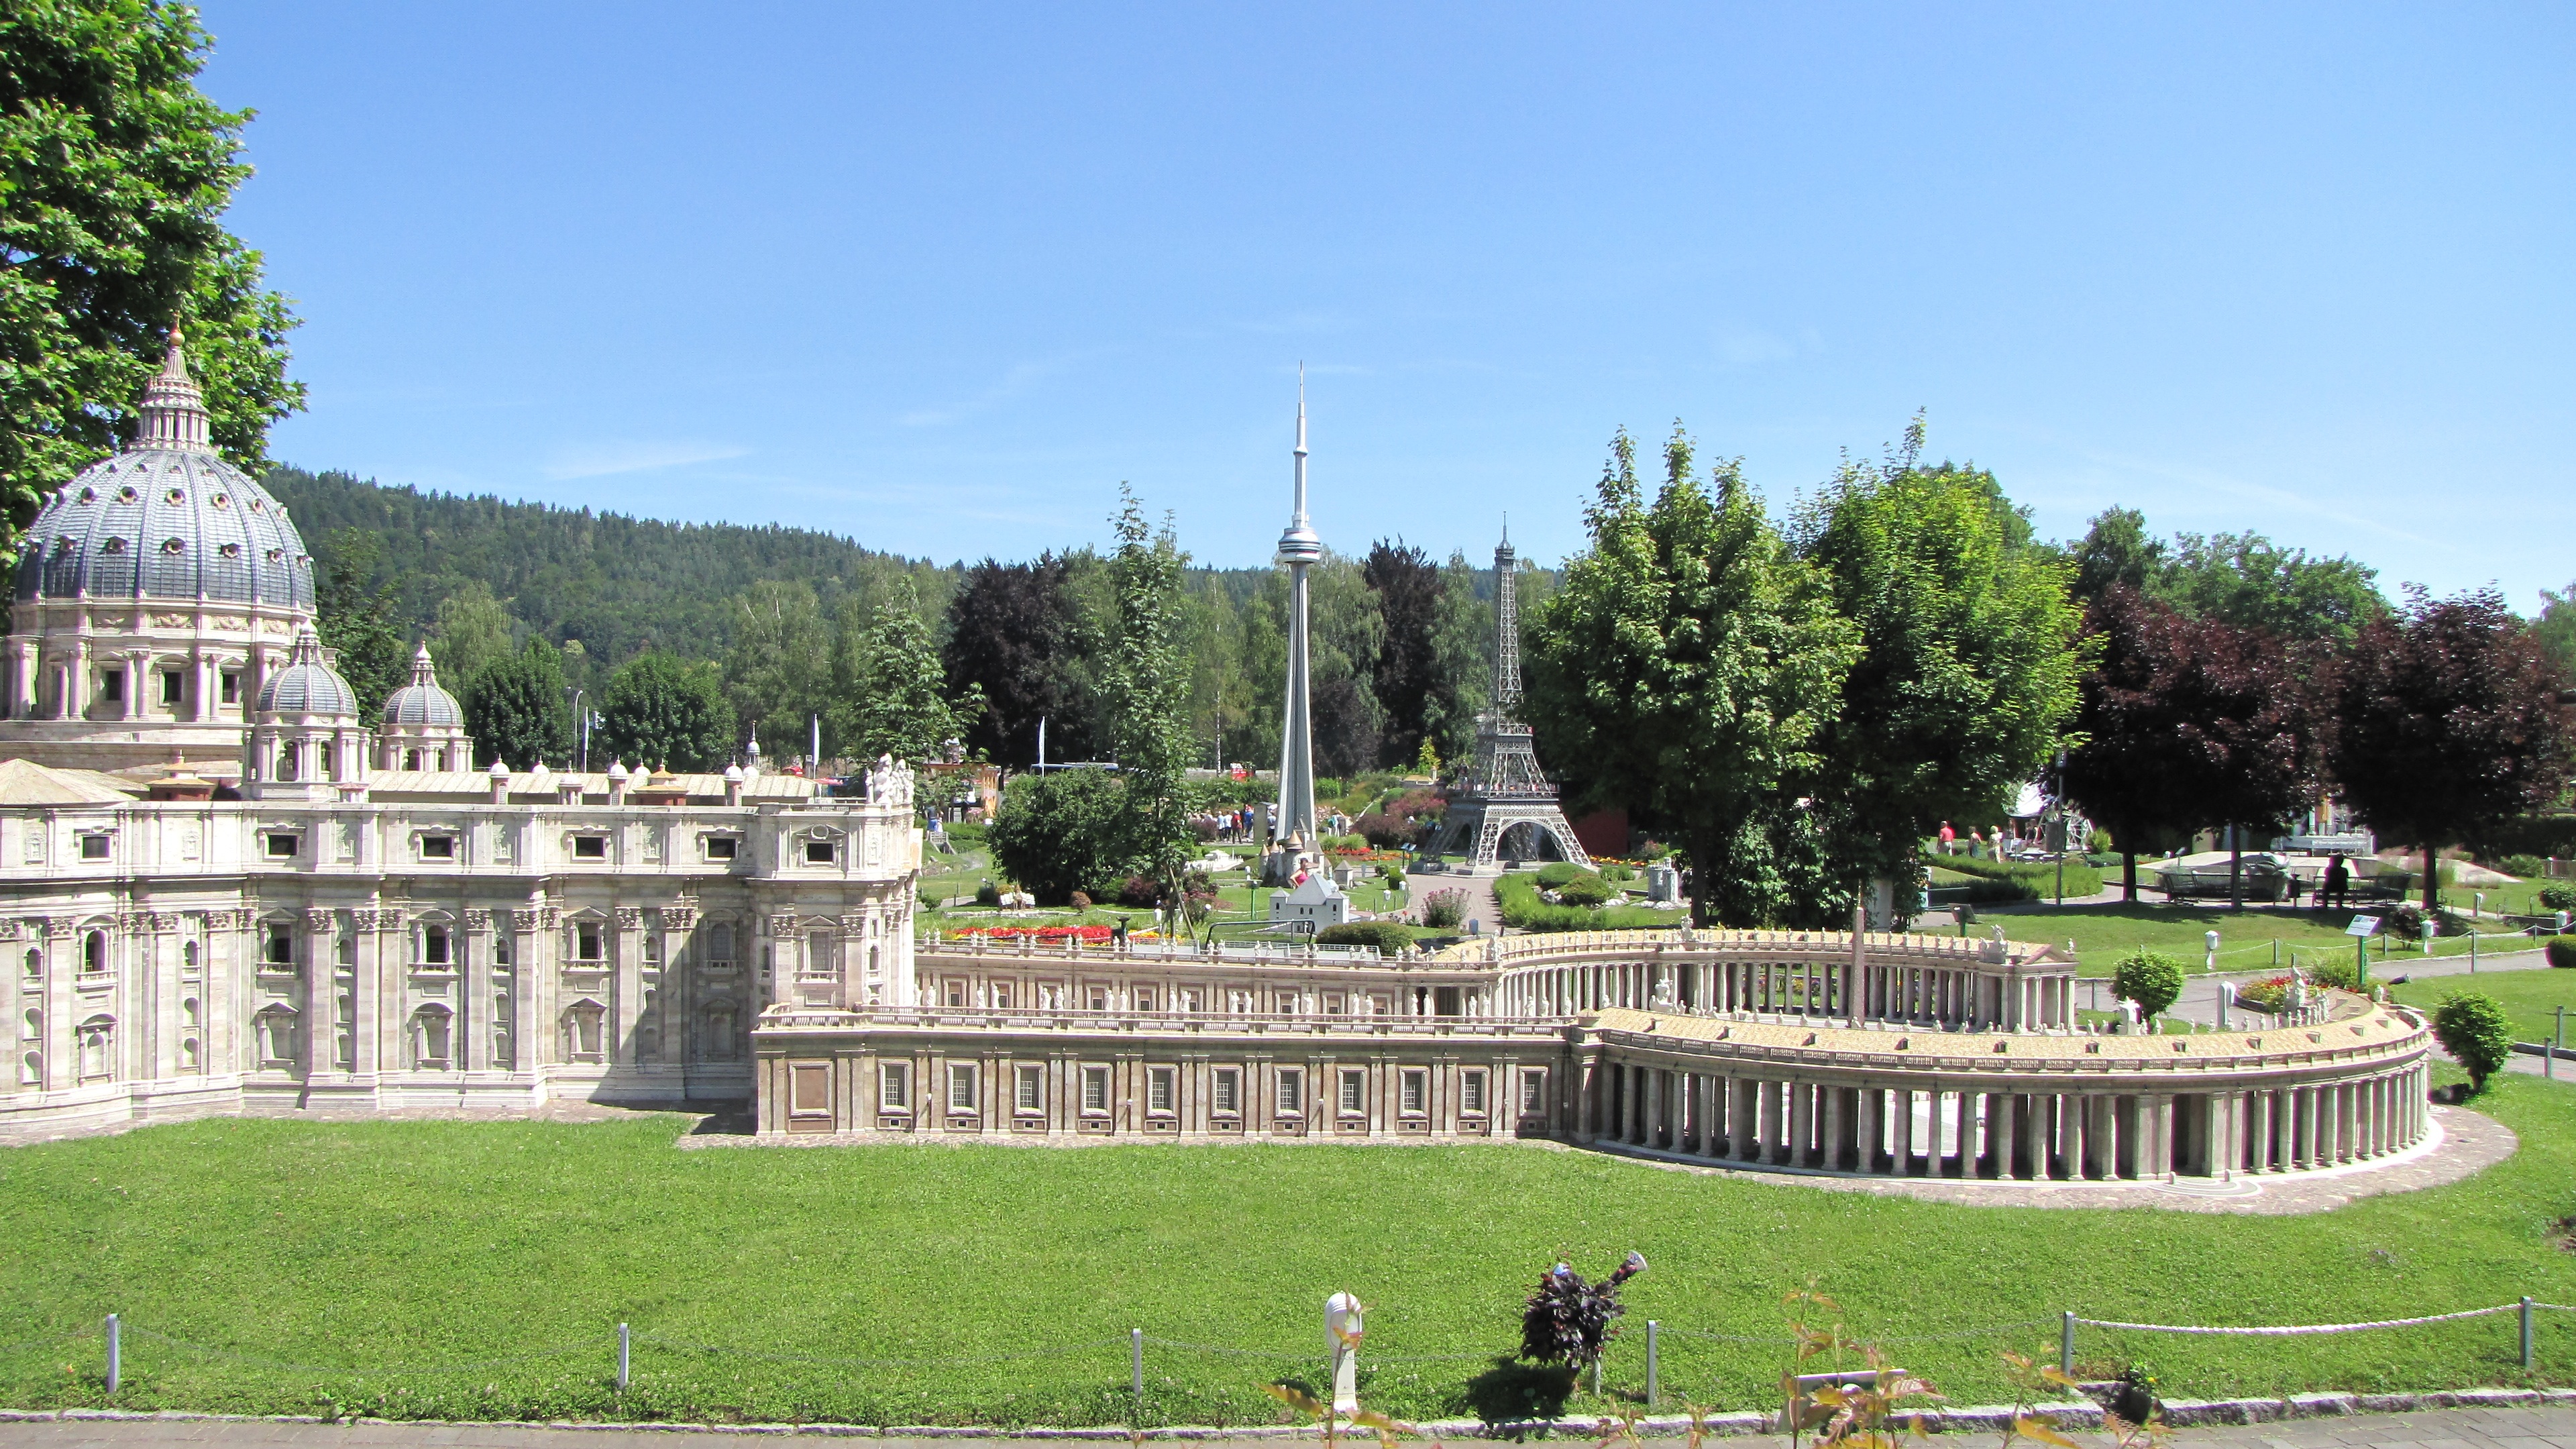
chateau, palace, monument, plaza, landmark, austria, memorial, town square, estate, models, stately home, archaeological site, historic site, klagenfurt, minimundus